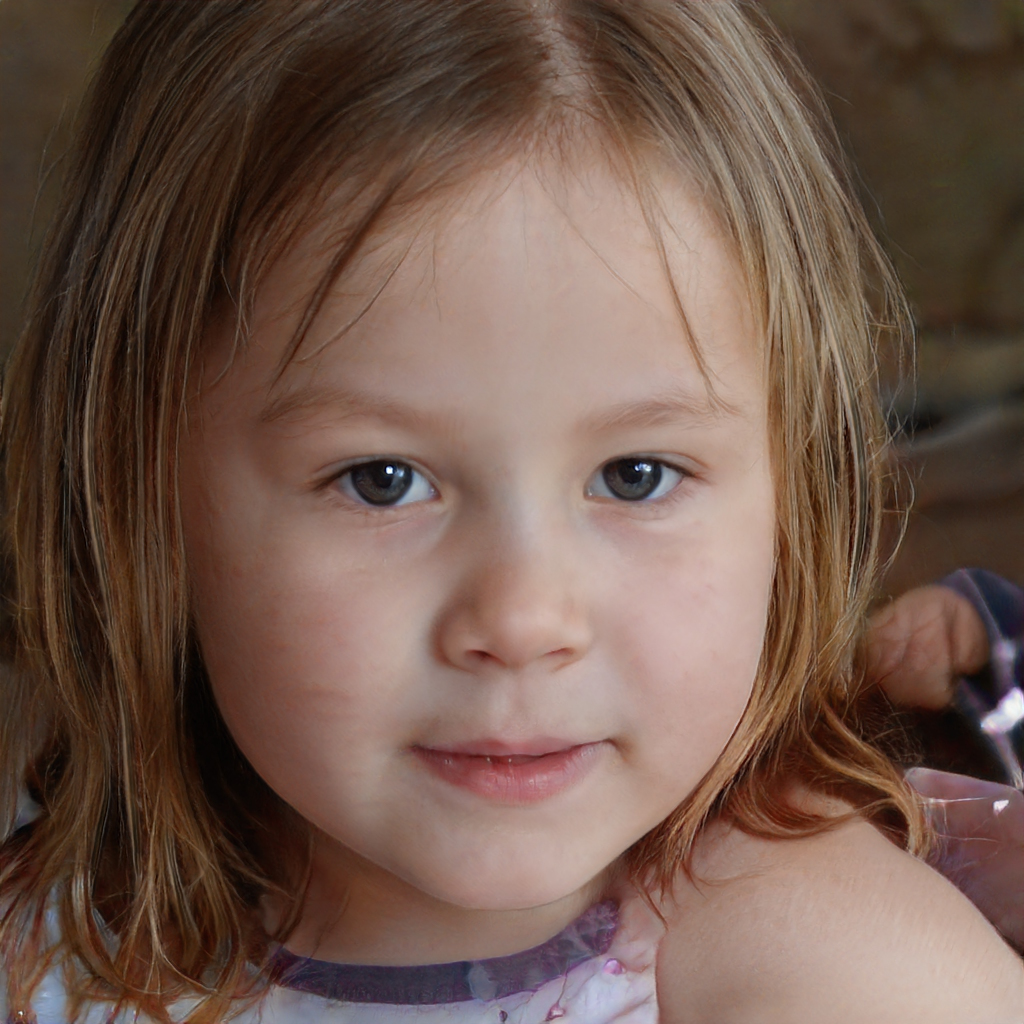
Label: Colored